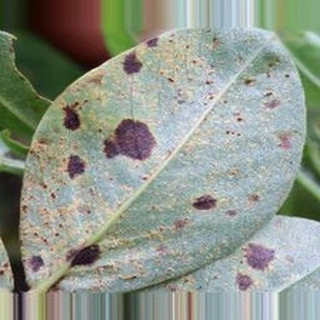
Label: groundnut_rust